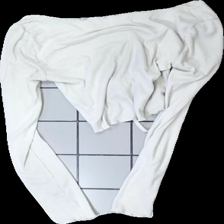
View: back
Type: Top
Category: Ladies
Brand: Not in the list
Brand text on label: Shein
Colors: White
Material: 57% polyester, 43% cotton
Pattern: Other
Cut: Regular, C-collar, Cropped
Size: 34
Season: All
Stains: Minor
Smell: Minor
Damage: Stain
Damage location: bottom center
Price range: <50
Recommended usage: Export
Comment: Crooked seam, washed out, bad smell